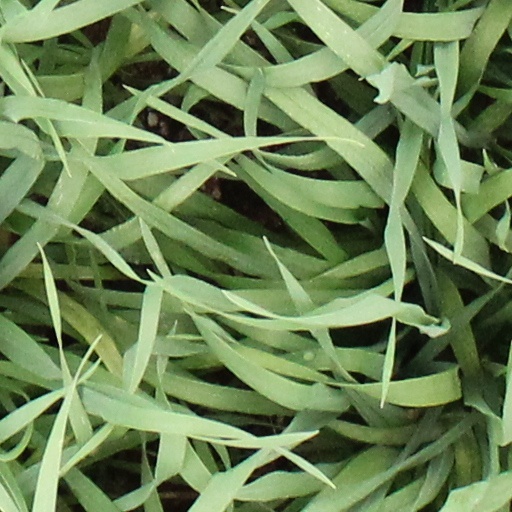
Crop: wheat